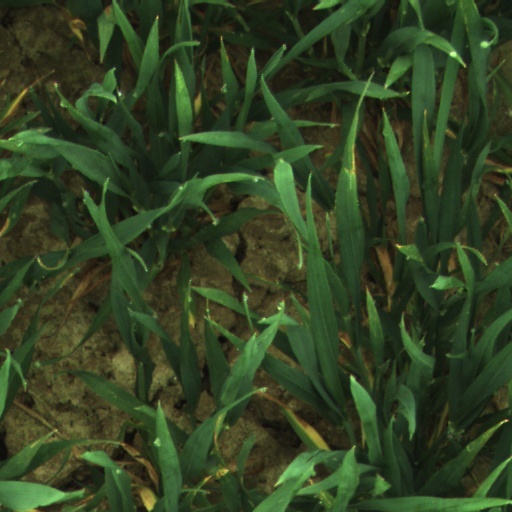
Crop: wheat